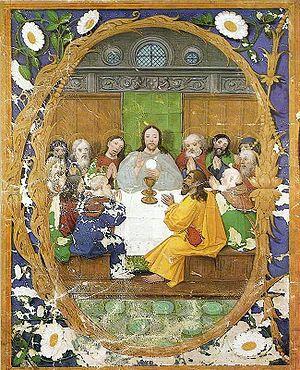
Francisco de Holanda, né en 1517 à Lisbonne et mort en 1585 dans la même ville, est un peintre, un essayiste, un architecte et un humaniste portugais qui est considéré comme une des figures les plus importantes de la Renaissance portugaise, et sa contribution à la théorie de l'art comme une des sources de histoire de l'art de son temps.